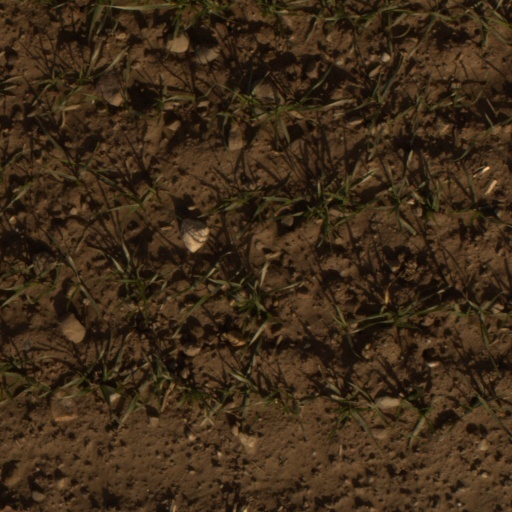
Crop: wheat